Fritz Peyer

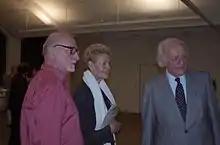

Born in Munich, Peyer began training as a technician, but was drafted into the military before he could finish. After the Second World War, he came to the theatre by chance, where he initially helped out at the Hamburger Kammerspieles as a lighting and stagehand. Rosemarie Clausen, who worked there as a theatre photographer, recognised his talent as a photographer. Peyer had acquired the necessary knowledge autodidacticly. He first worked for her as a volunteer, then as an assistant, and was able to accompany all productions at the Hamburg Kammerspiele as an independent photographer as early as 1952 to 1955.